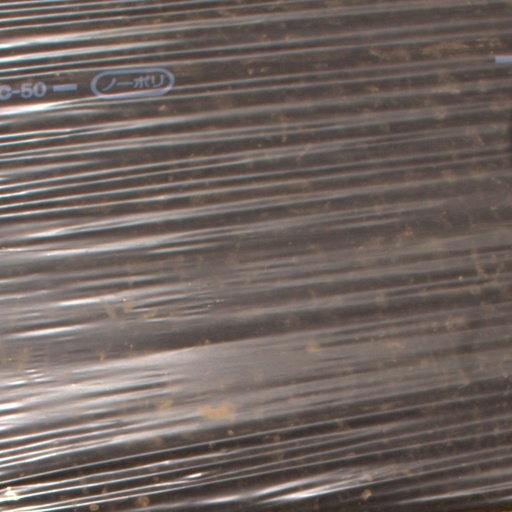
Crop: Jerusalem artichoke